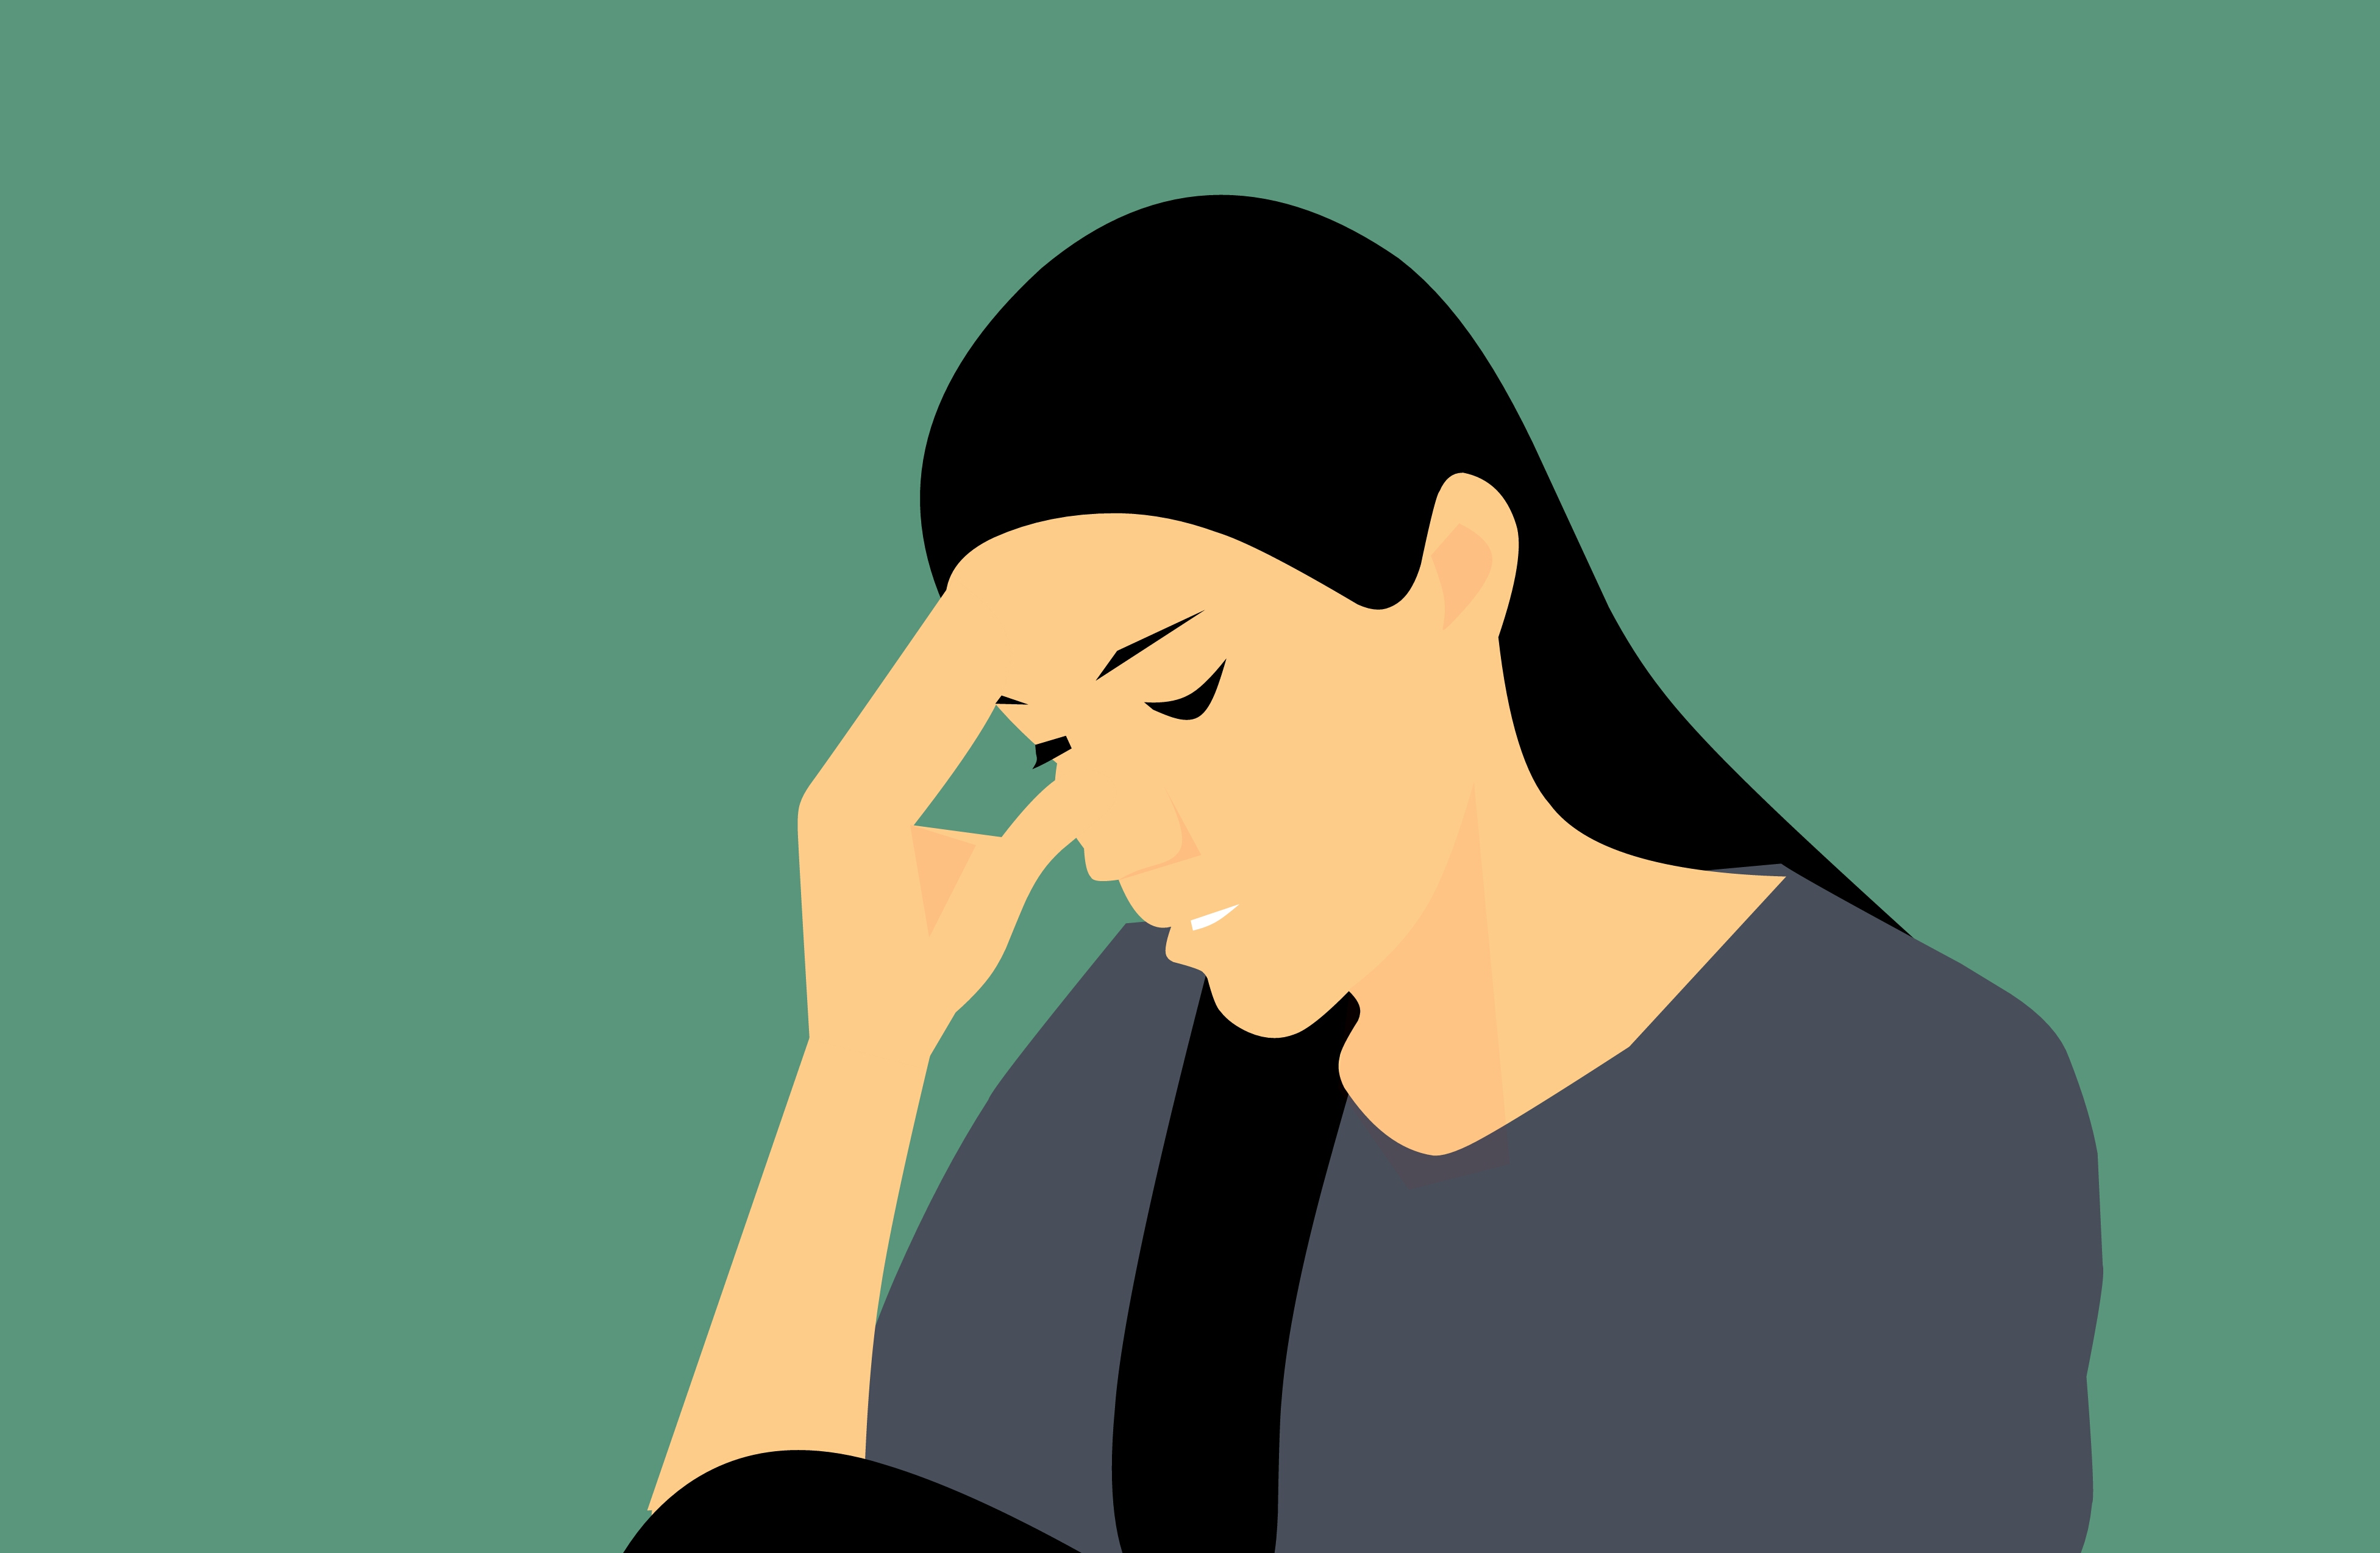
depression, depressed, frustrated, hispanic, mother, woman, stress, stressed, posts, head, pain, man, ache, elderly, expression, headache, health, suffering, tension, hurt, ill, male, migraine, painful, person, business, face, nose, emotion, girl, forehead, human behavior, black hair, mouth, human, cheek, hand, smile, organ, neck, art, illustration, happiness, ear, font, conversation, computer wallpaper, portrait